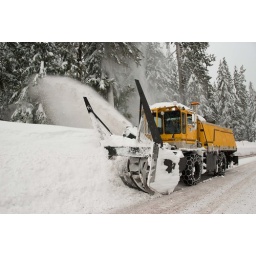
Rotary plow helps clear a mountain pass in Oregon near Detroit. January 2008